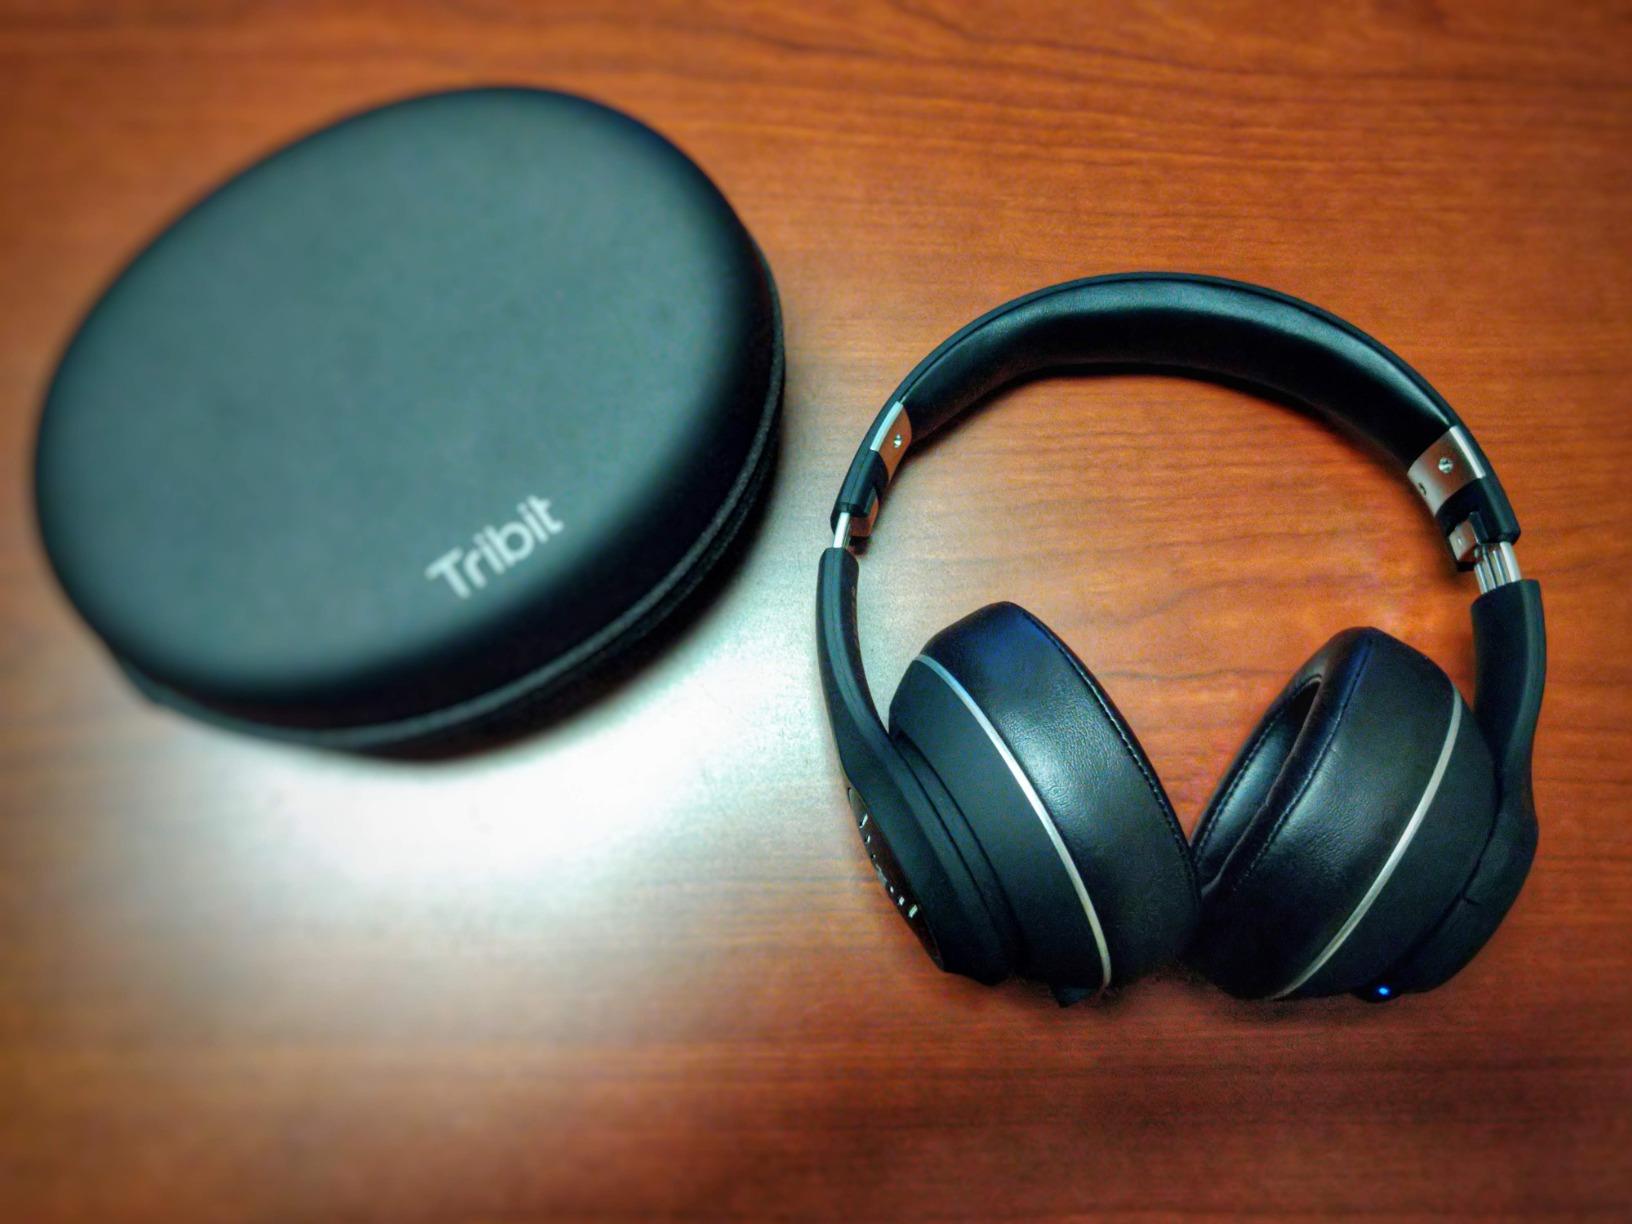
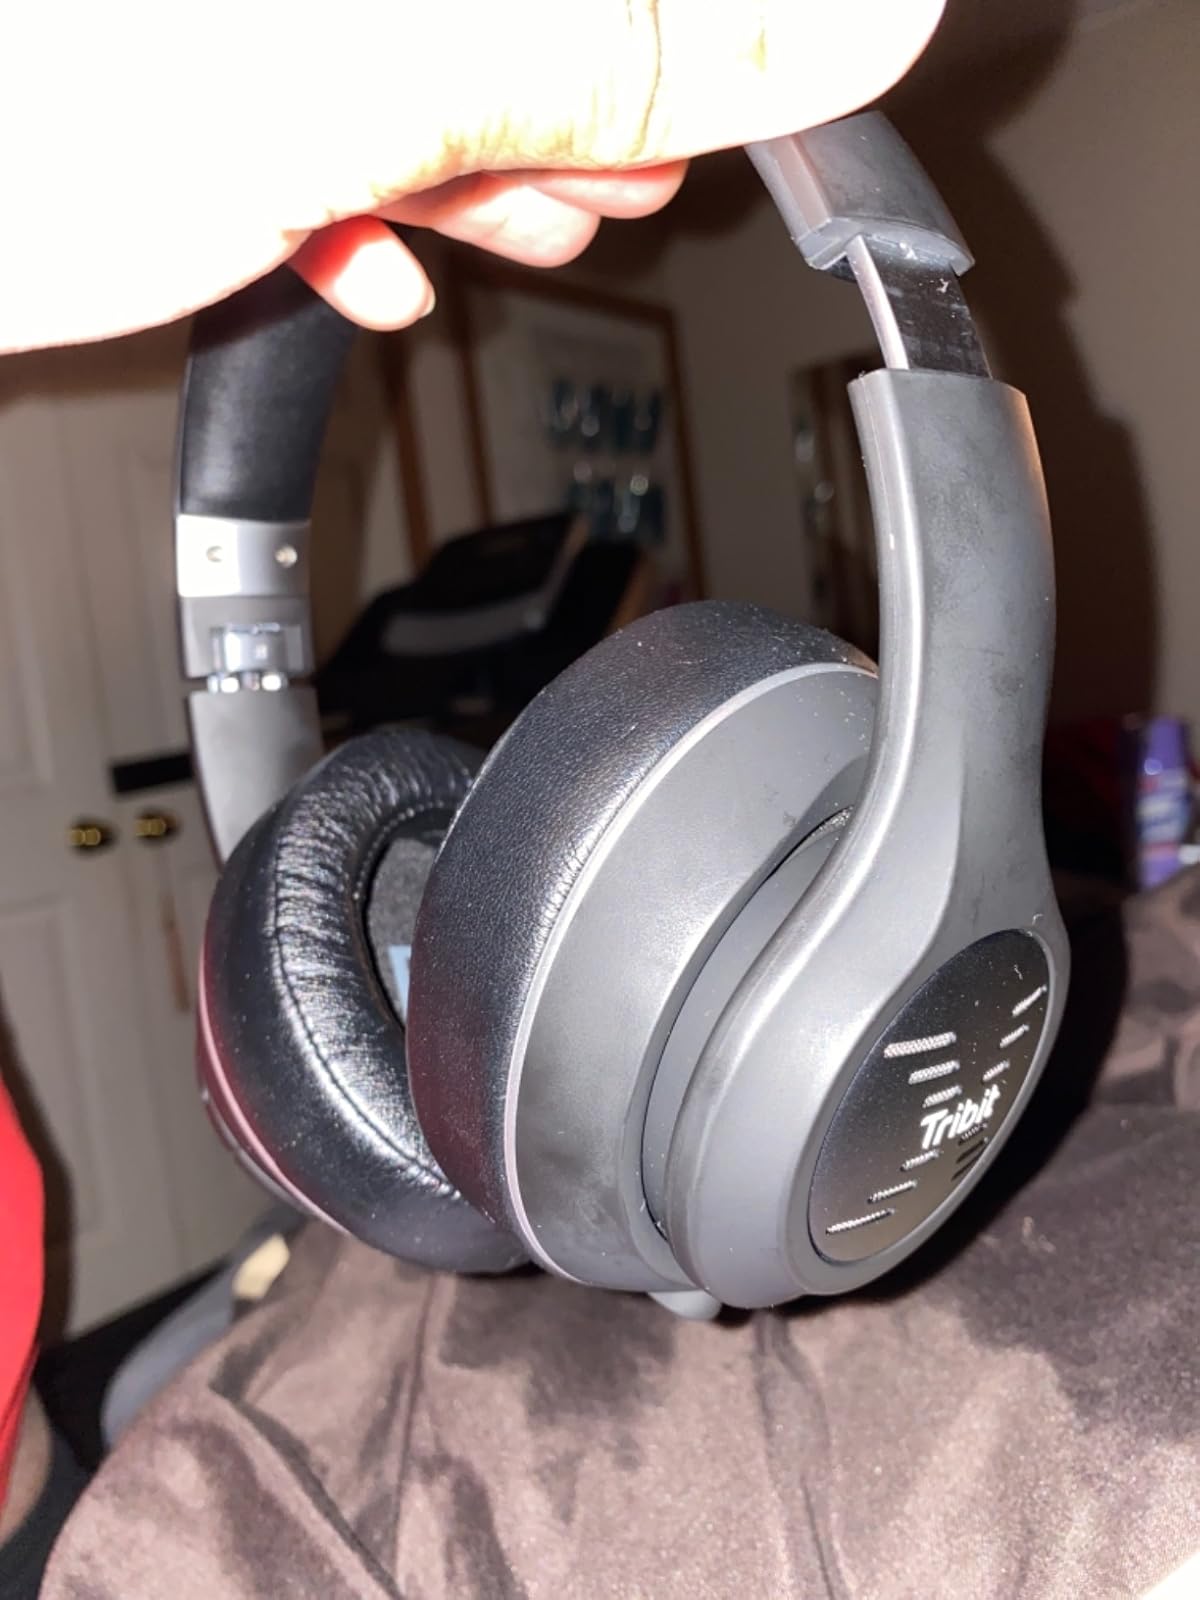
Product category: headphones
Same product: yes